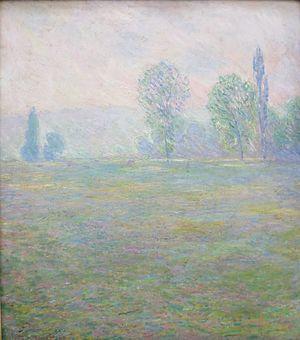
Giverny est une commune française située dans le département de l'Eure en région Normandie. Elle est surtout connue pour la maison et les jardins du peintre impressionniste Claude Monet. Ses habitants sont appelés les Givernois.
Ce tableau rassemble les peintures de Claude Monet, par dates, et par thèmes à chaque fois que cela était pertinent. Les séries qui font déjà l'objet d'un article ne sont mentionnées que par le lien.
Prés à Giverny, soleil levant est une huile sur toile du peintre Claude Monet datant de 1888. Elle est conservée au musée de l'Ermitage de Saint-Pétersbourg. Cette toile représente des prés au soleil levant à Giverny, village de l'Île-de-France où le peintre possédait une propriété.